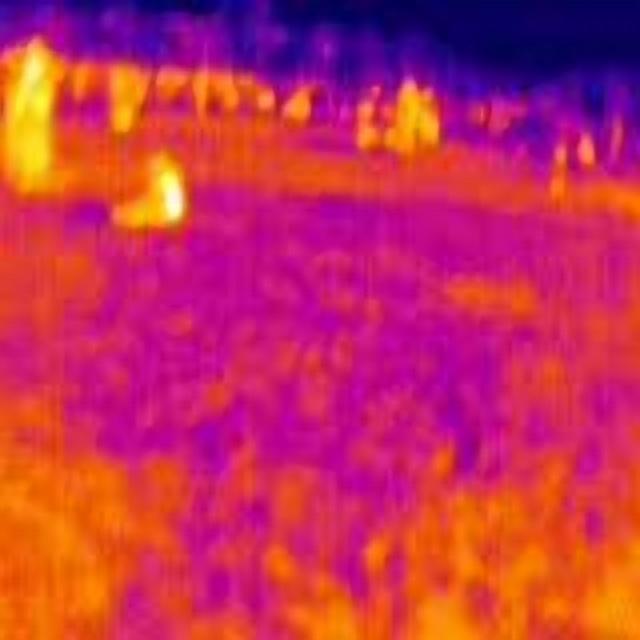
Detected objects:
label: person
label: person
label: person
label: person
label: person
label: person